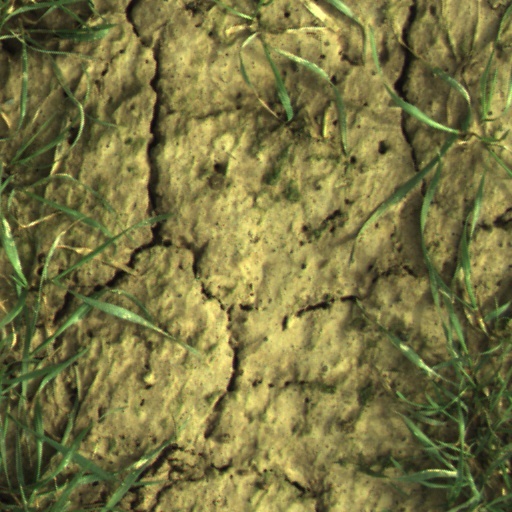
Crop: wheat